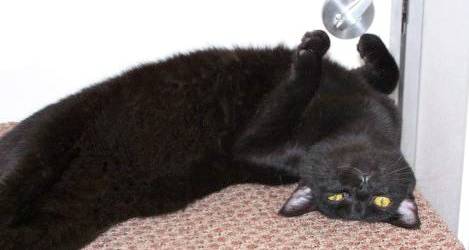
Label: cat